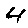
Label: 4